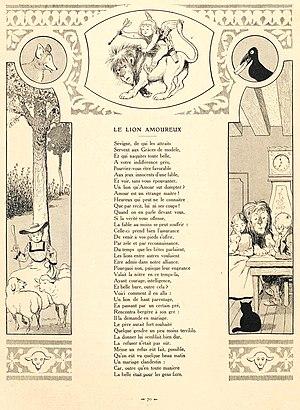
Le Lion amoureux est la première fable du livre IV de Jean de La Fontaine situé dans le premier recueil des Fables de La Fontaine, édité pour la première fois en 1668. Cette fable est destinée à la fille de Madame de Sévigné, qui dès l'âge de 16 ans, ne déplaisait pas à Louis XIV, mais qu'elle dédaignait.